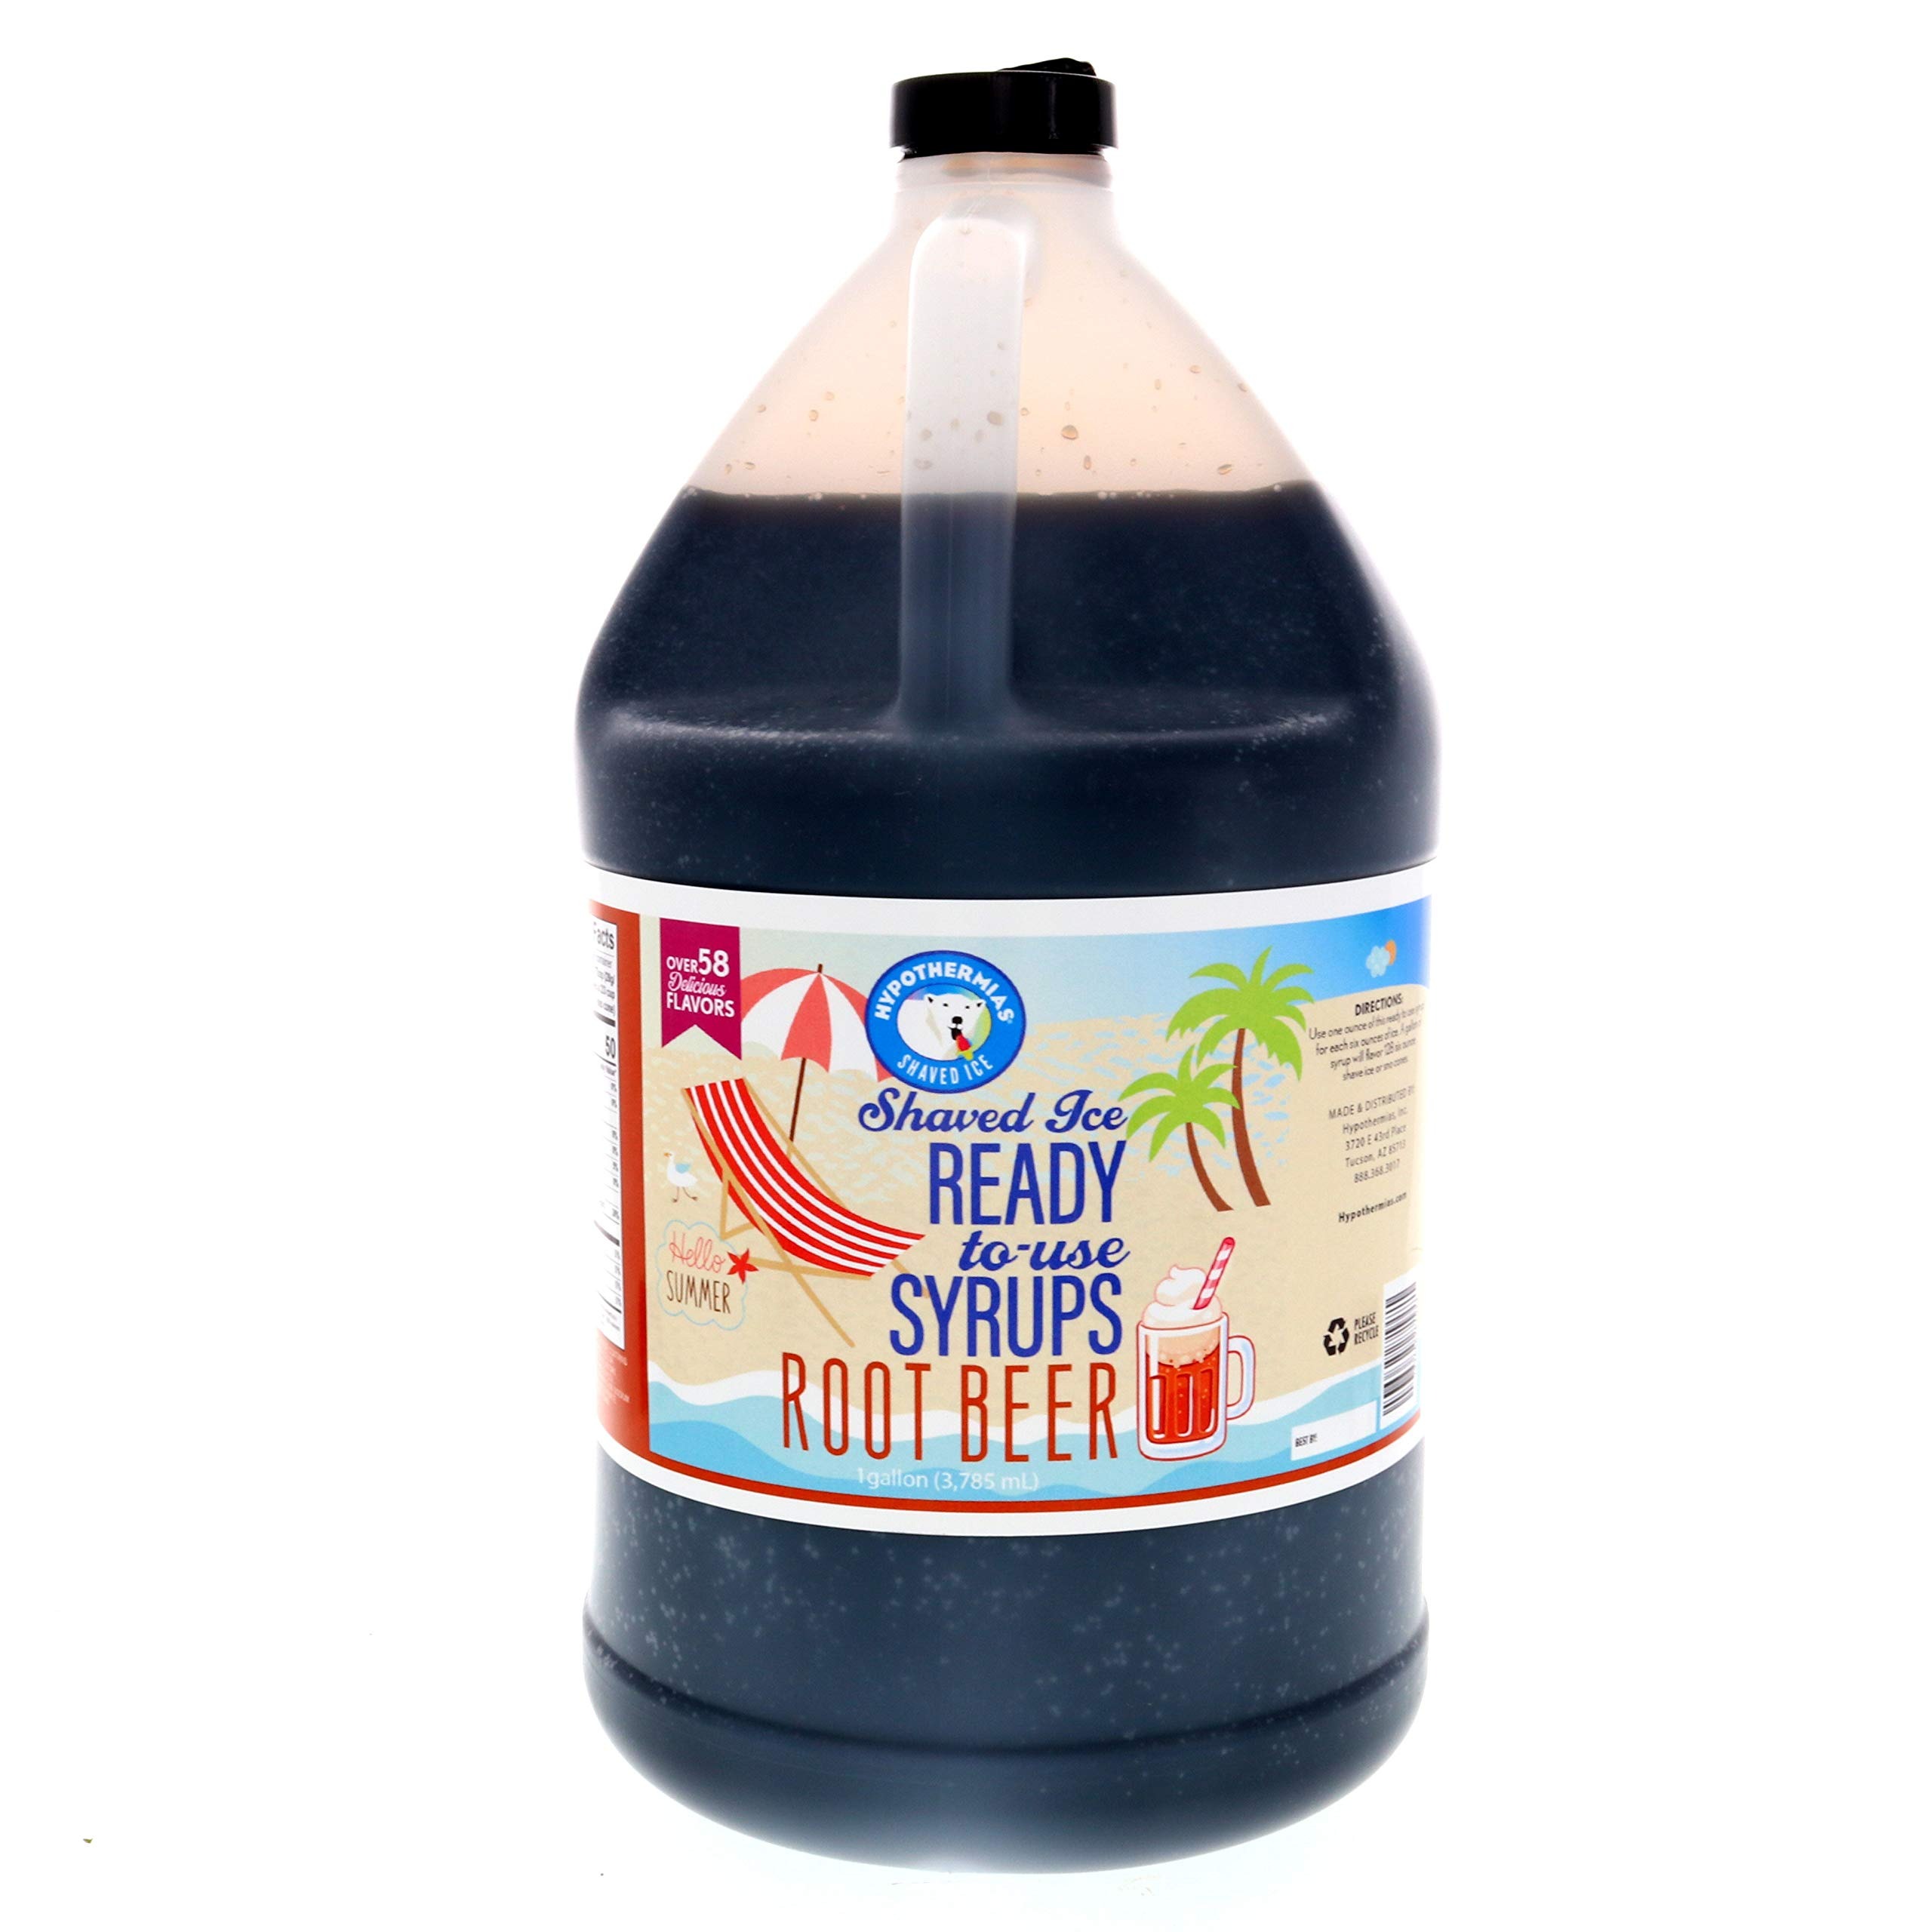
Item Name: Hypothermias Root Beer Ready to Use Gallon (128 Fl. Oz) Hawaiian Snow Cone Flavors Syrup - Shaved Ice, 100% Pure Cane Sugar
Bullet Point 1: Each gallon will flavor 128 shaved ice (6 ounces of ice)
Bullet Point 2: Shelf life of syrup is over one year
Bullet Point 3: Made in USA
Bullet Point 4: True authentic professional shave ice syrup
Bullet Point 5: No mixing required
Product Description: Hypothermias Root Beer Ready-to-Use Gallon of Shaved Ice and Snow Cone Syrup is your go-to solution for creating delicious frozen treats at home or for your business. This gallon-sized bottle contains approximately 128 fluid ounces of premium shaved ice syrup, meticulously crafted to deliver exceptional flavor with every pour. Crafted with precision and care, our premium syrup is formulated to upgrade your snowcone and shaved ice to gourmet levels. Made from non-GMO, 100% pure cane sugar and reverse osmosis water, our snow cone flavors syrup boasts a rich taste profile with absolutely no corn syrup. Made from only quality ingredients, you can trust that you're getting the best snow cone and shaved ice syrup every time. Each bottle is designed for convenient use, requiring no mixing or diluting. Simply pour over freshly shaved ice and enjoy the burst of sweetness in every bite. The quart-sized bottle ensures you have plenty on hand to satisfy your cravings or serve a crowd. But the versatility of our flavored syrup doesn't stop there. Explore endless culinary possibilities by incorporating it into baked goods, smoothies, cocktails, mocktails, slushees, or use it to flavor your water or soda. With robust flavor characteristics and smooth consistency, our snowcone syrup flavors add a delicious touch to any recipe or beverage. For optimal freshness, store the syrup in a cool, dry place away from direct sunlight. With proper care, our flavoring syrup will maintain its quality and taste for an extended period of up to a year. The expiration date is clearly printed on the bottle. Experience the ultimate indulgence in frozen treats with Hypothermias Ready-to-Use Gallon of Shaved Ice and Snow Cone Syrup. Upgrade your culinary creations with our premium syrup today.
Value: 128.0
Unit: Fl Oz

Price: 26.96